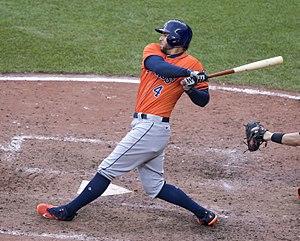
La Série mondiale 2017 est la 113ᵉ série finale des Ligues majeures de baseball. Jouée du mardi 24 octobre au mercredi 1ᵉʳ novembre 2017, elle couronne les Astros de Houston comme champions de la saison 2017. Victorieux quatre matchs à trois sur les Dodgers de Los Angeles, les Astros sont champions pour la première fois de leur histoire. George Springer, des Astros, est élu joueur par excellence de la Série mondiale.
La saison 2018 des Astros de Houston est la 57ᵉ saison en Ligue majeure de baseball pour cette franchise et sa 6ᵉ en Ligue américaine.